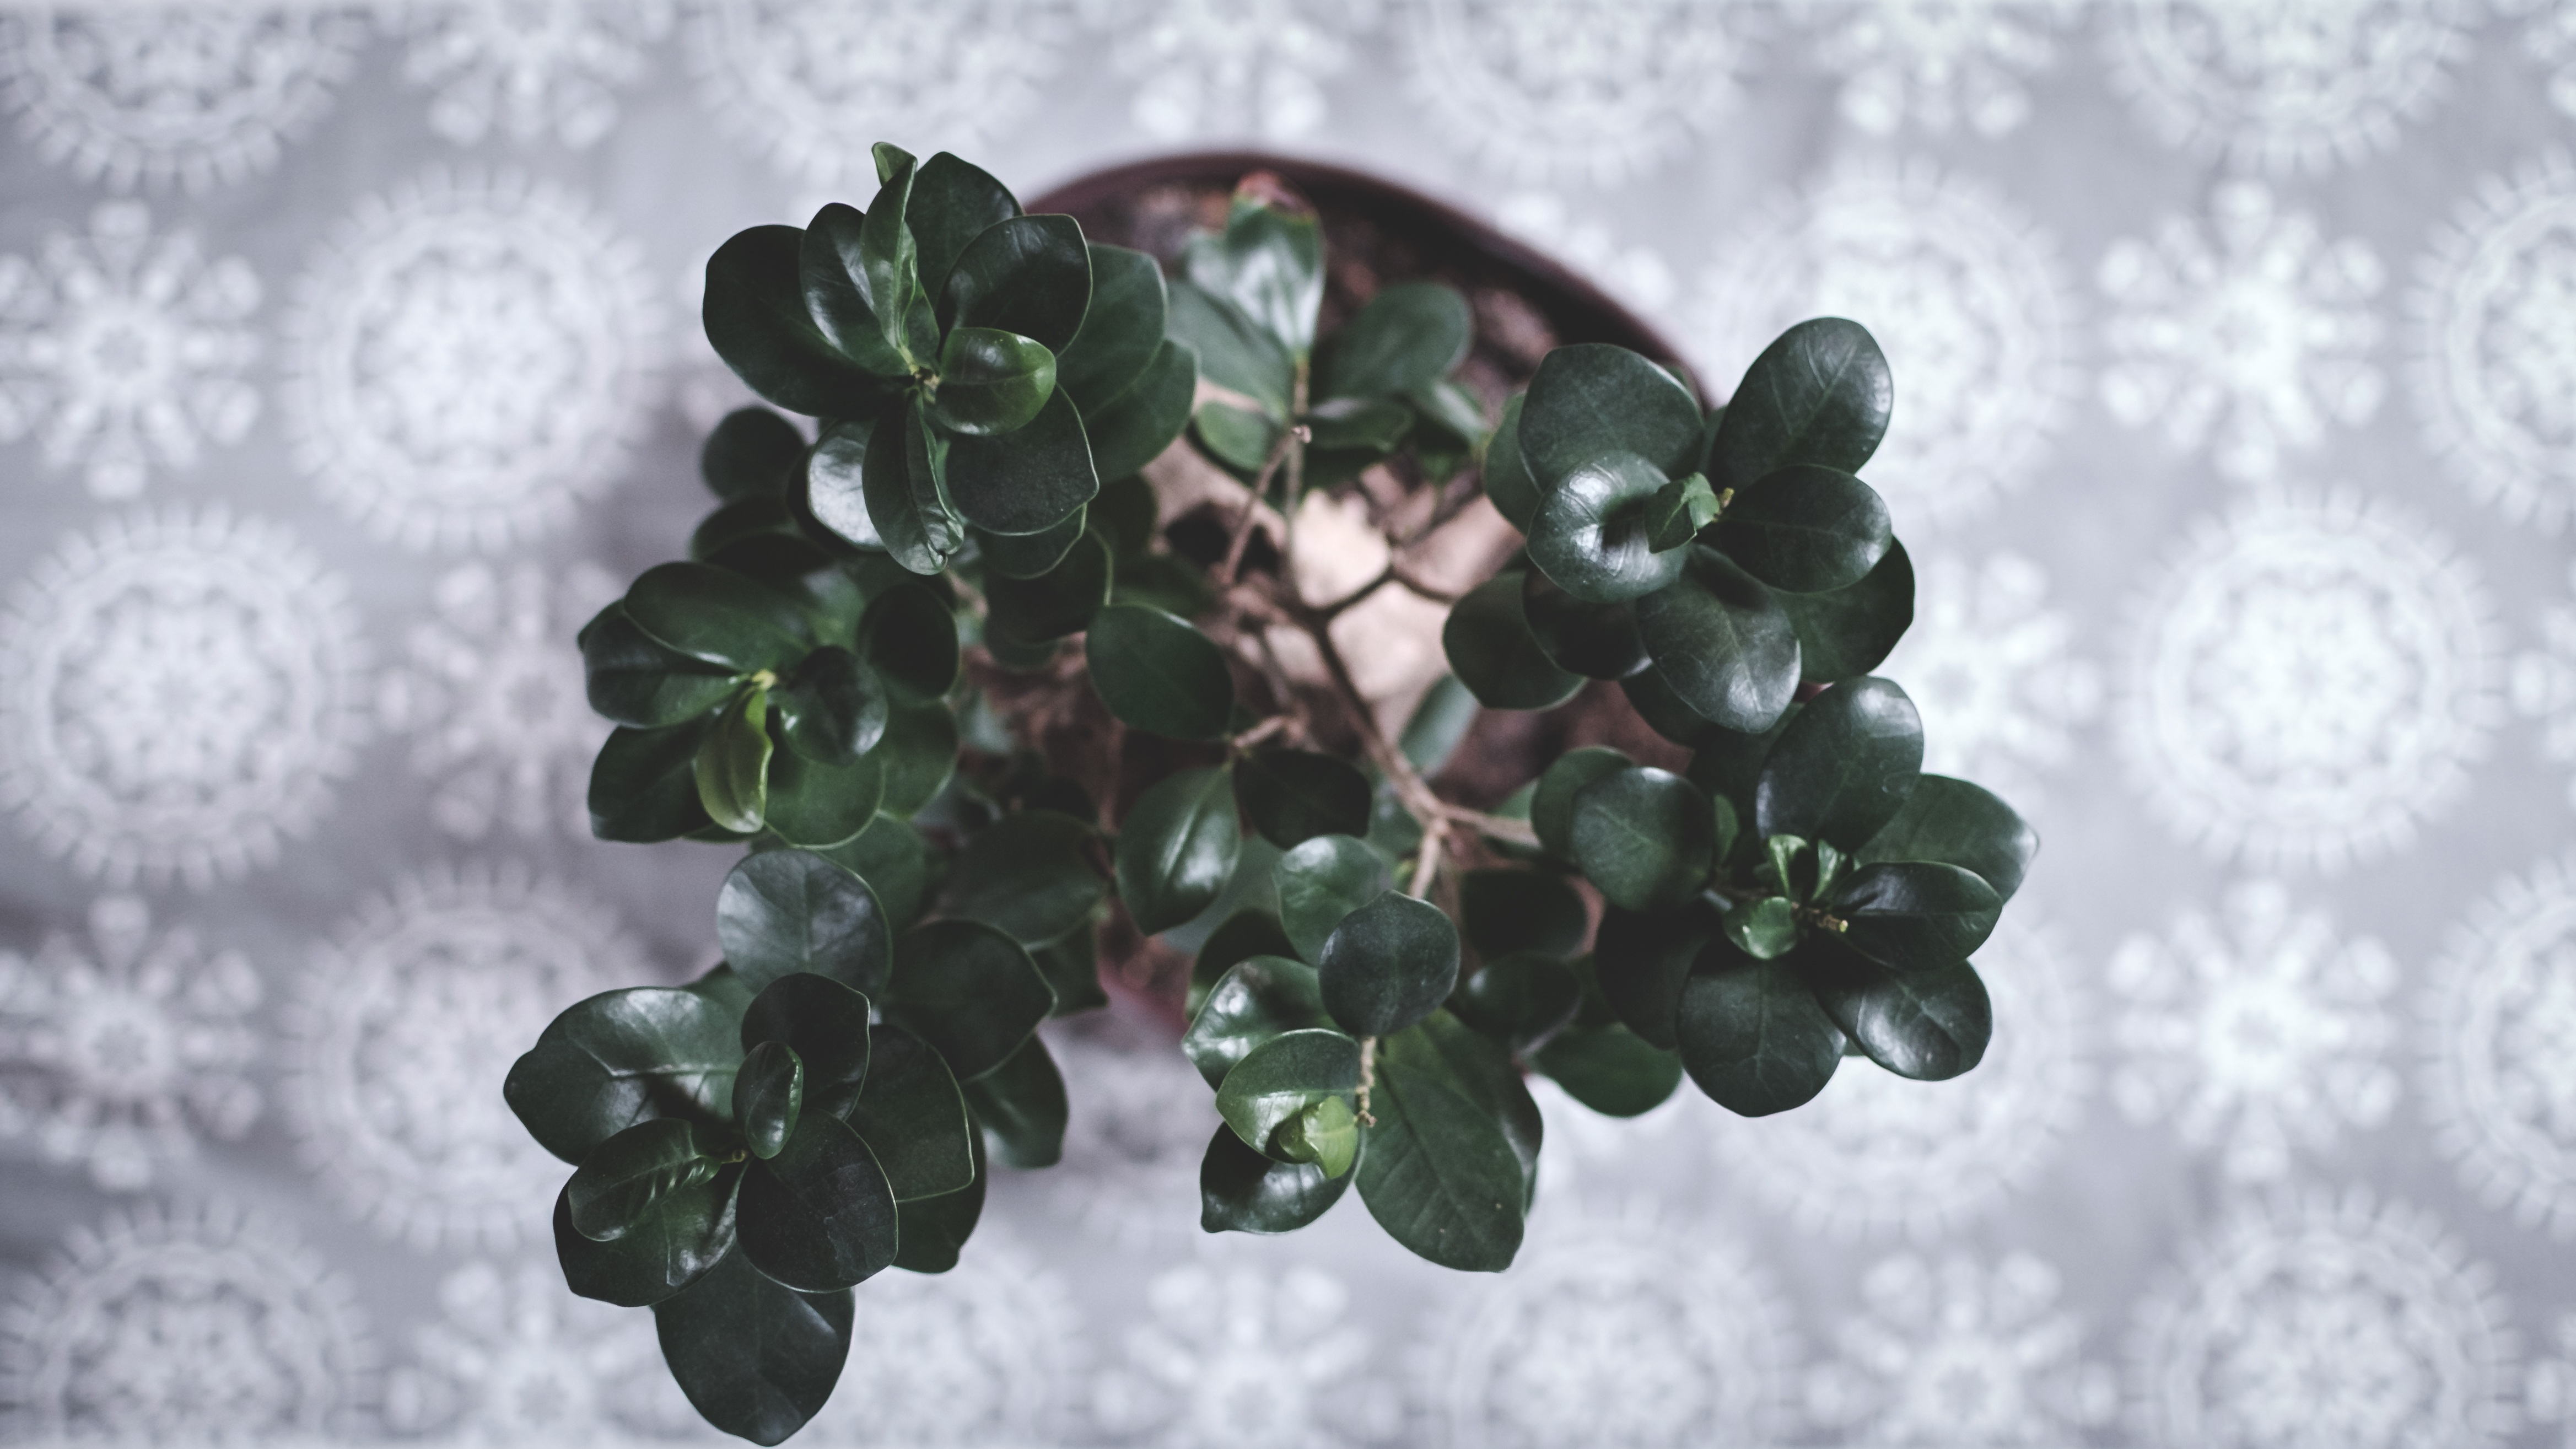
branch, plant, leaf, flower, petal, green, produce, botany, flora, potted plant, leafe, greenery, close up, shrub, macro photography, flowering plant, land plant